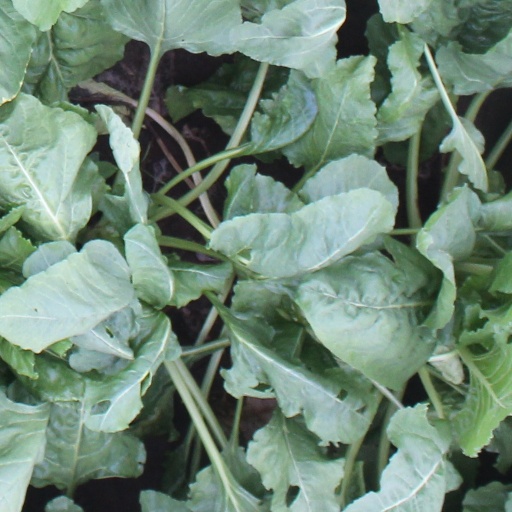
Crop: sugar beet